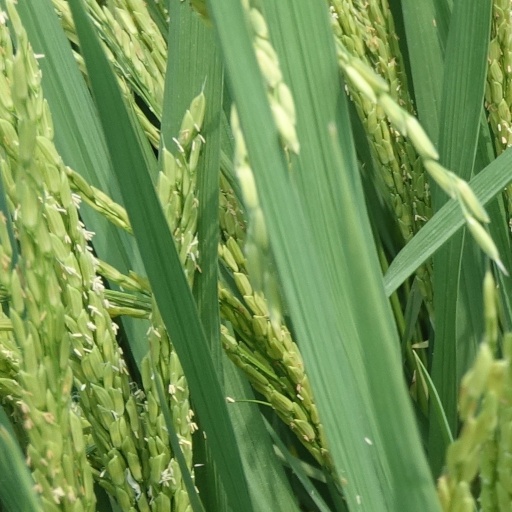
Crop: rice